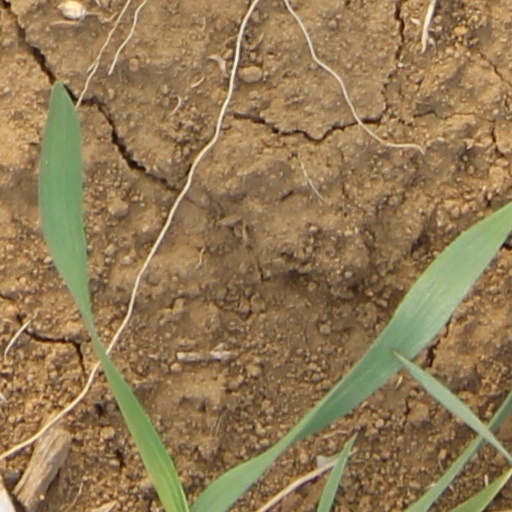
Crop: wheat